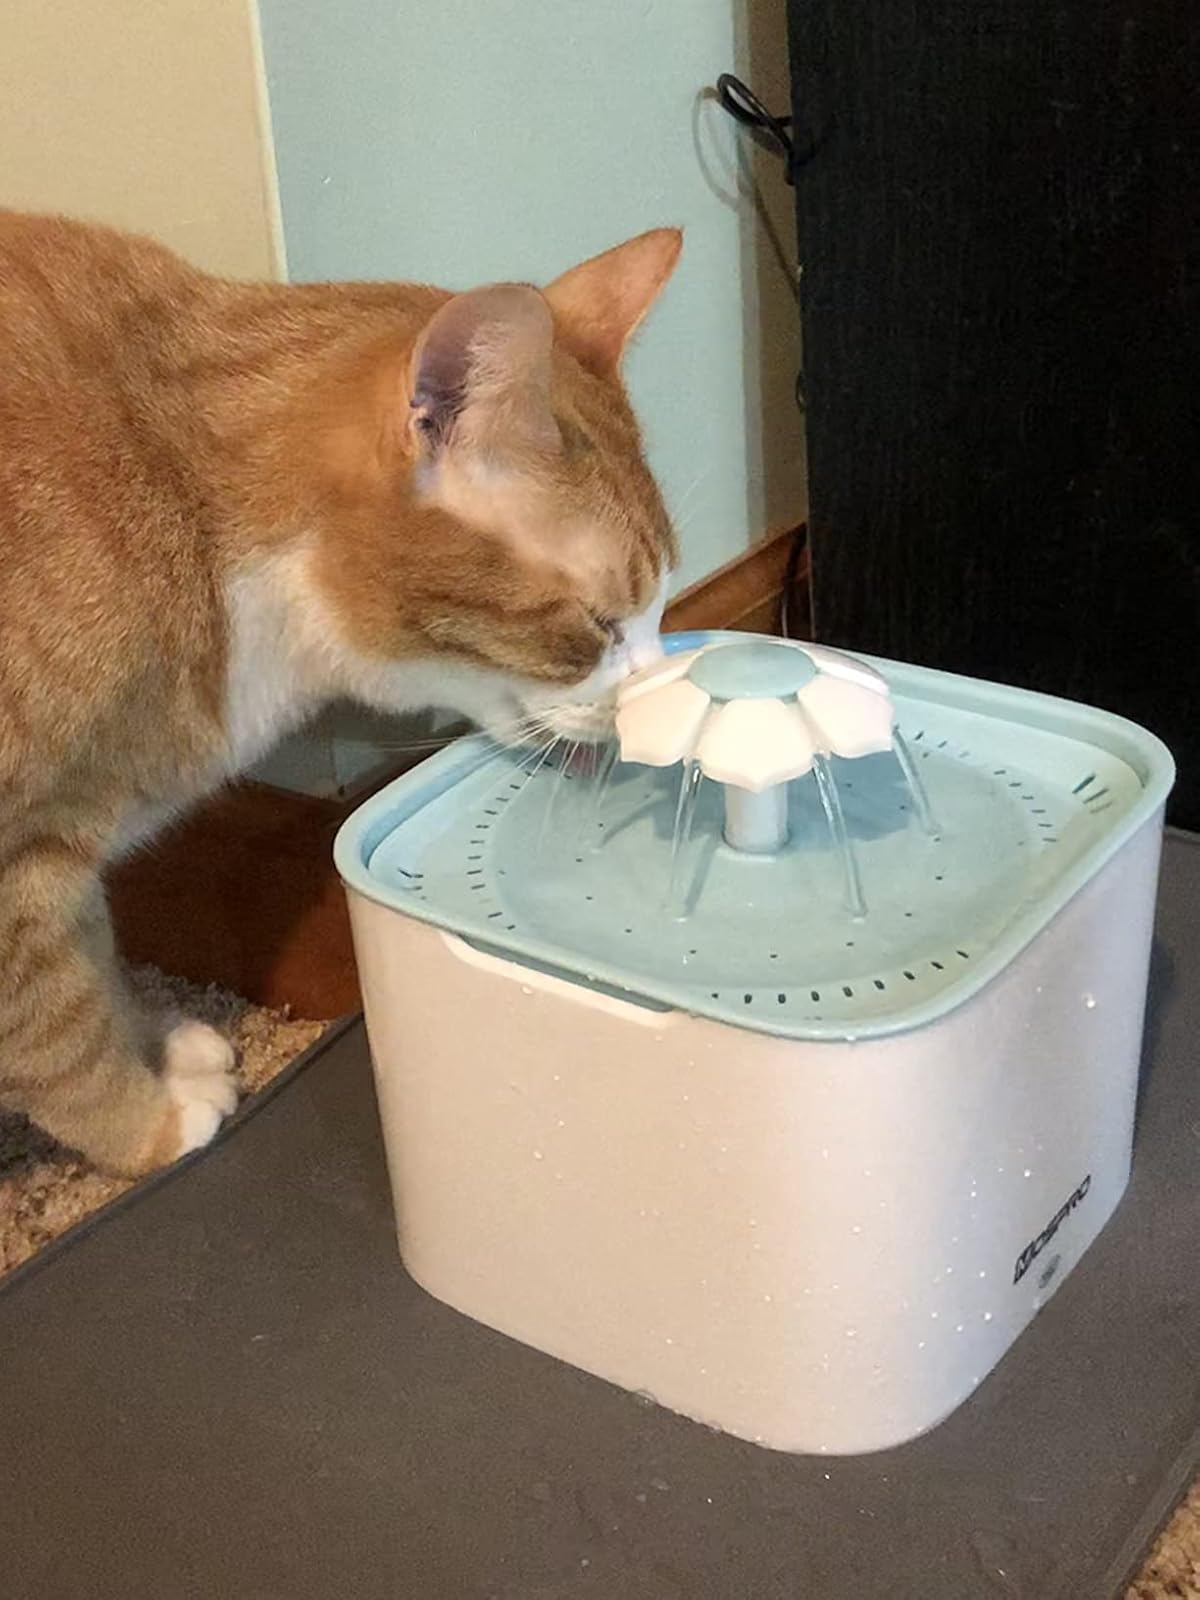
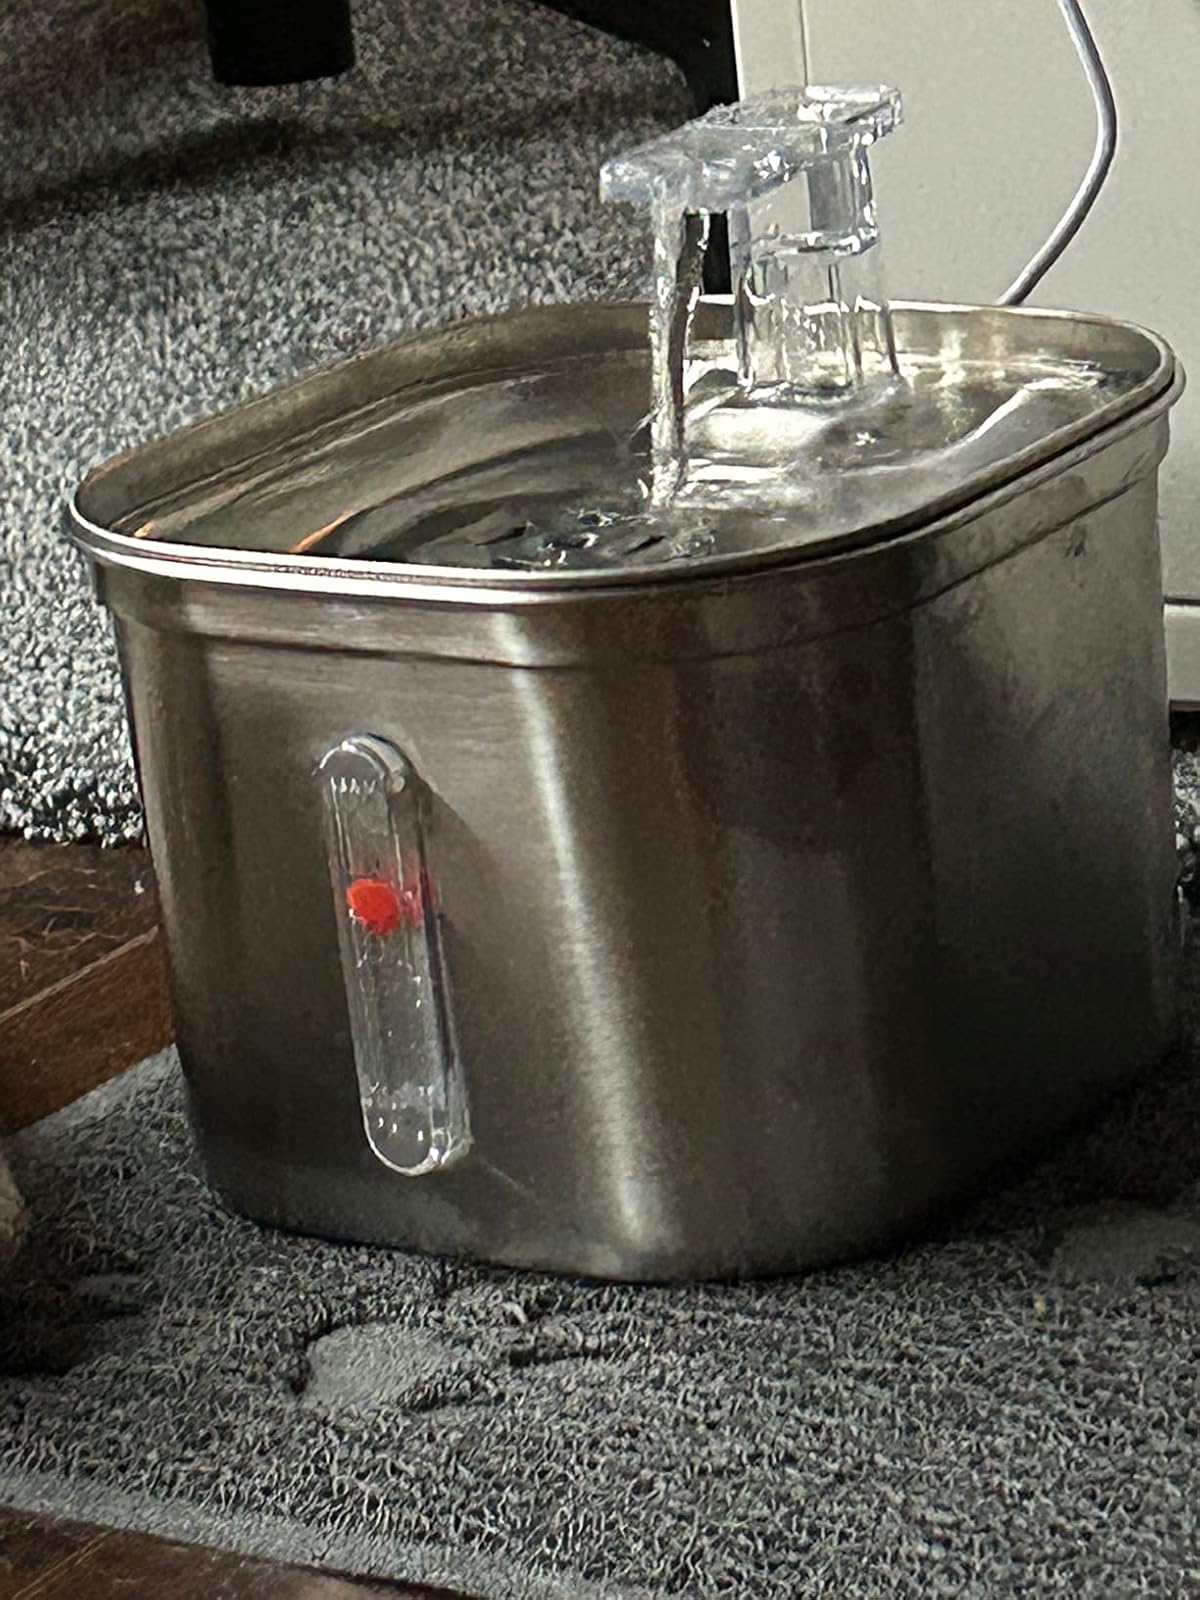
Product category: items_bowl
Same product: no